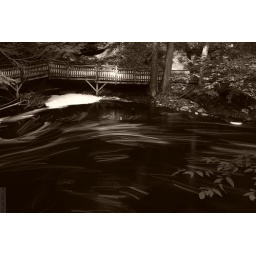
water under the bridge